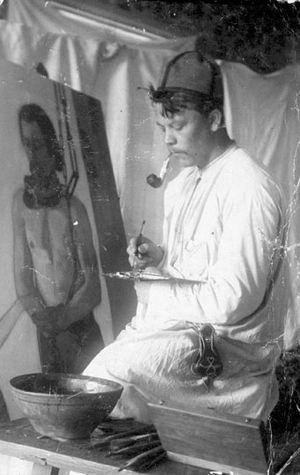
Juho Vilho Rissanen est un artiste peintre finlandais.